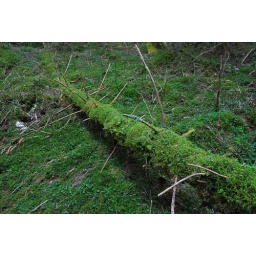
a tree melting in the moss, in the cansiglio forest